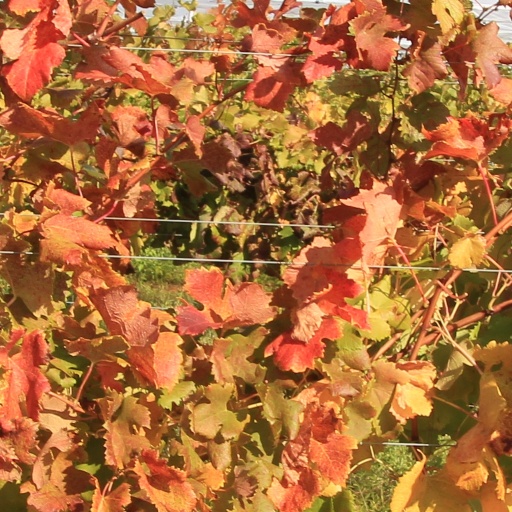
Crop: grape